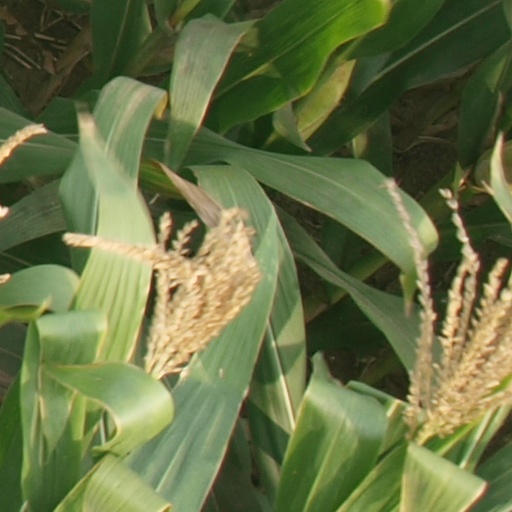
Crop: maize; corn